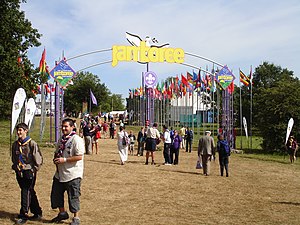
Spejderbevægelsen / Historie / 100 års jubilæet
Hovedindgangen ved den 21. Verdensjamboree
Spejderbevægelsen er en verdensomspændende ungdomsorganisation, som blev stiftet af Lord Robert Baden-Powell, da han i 1907 tog 21 drenge med på lejr til øen Brownsea Island; bevægelsen havde dermed 100-års jubilæum i 2007. Formålet med bevægelsen er at udvikle og opdrage børn og unge til ansvarlige mennesker. Væsentlige metoder hertil er friluftsliv og patruljesystemet. Den oprindelige spejderbevægelse var kun for drenge, mens den tilsvarende for piger blev stiftet i 1910.